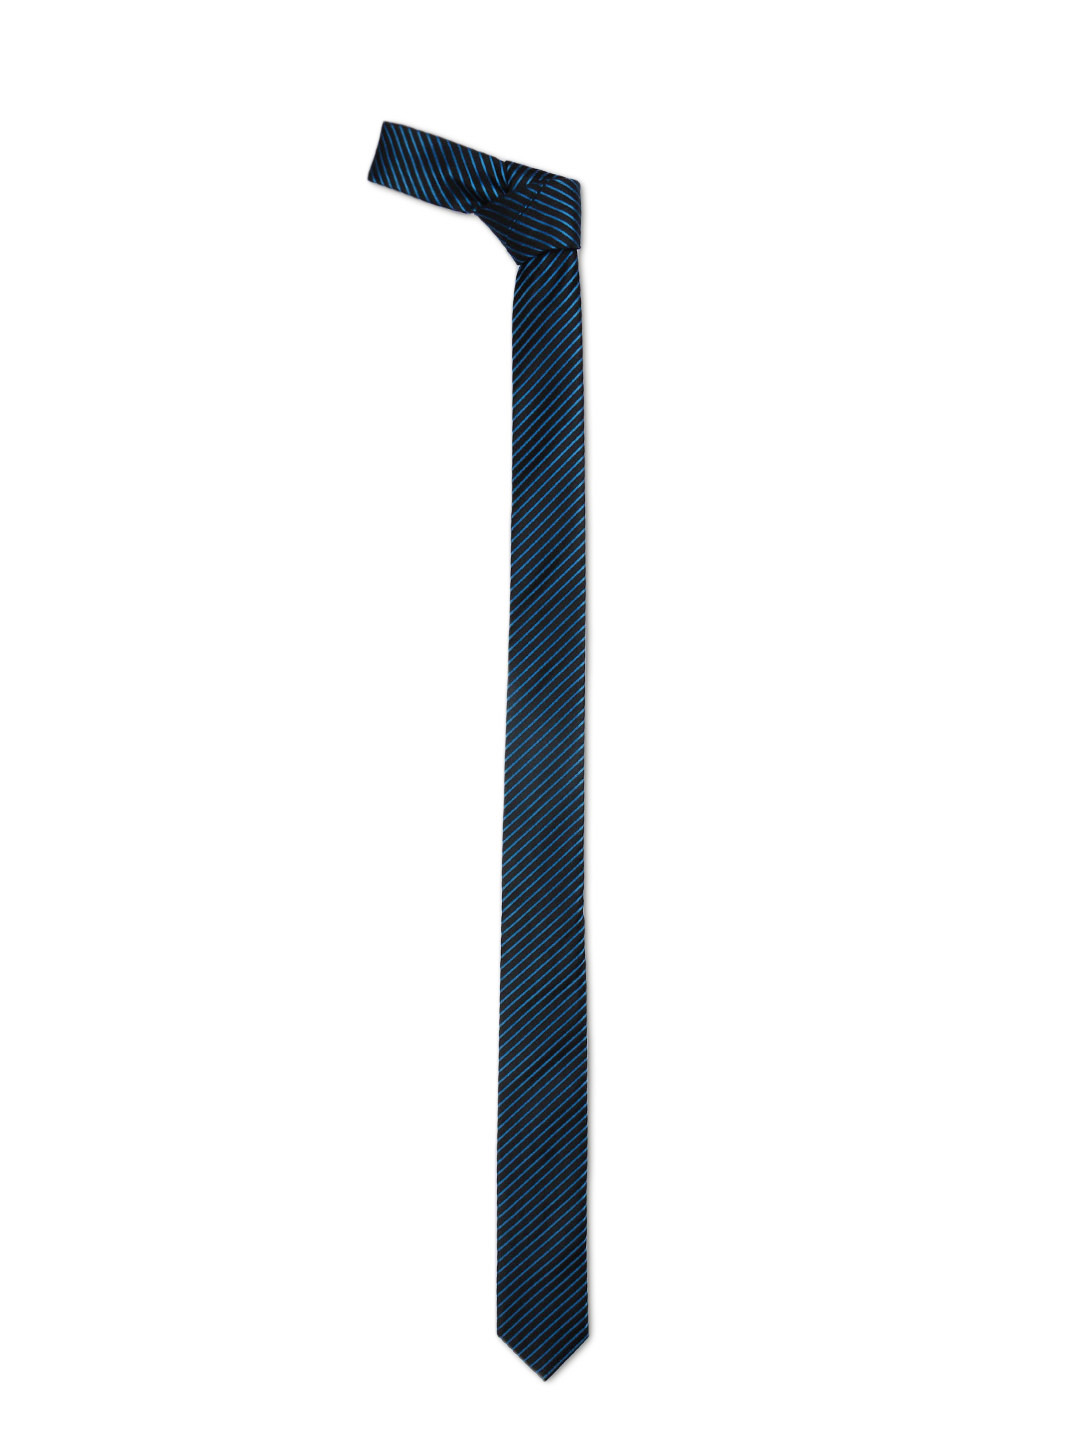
Reid & Taylor Men Black Tie
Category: Accessories / Ties / Ties
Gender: Men
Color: Black
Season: Summer 2012
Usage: Formal